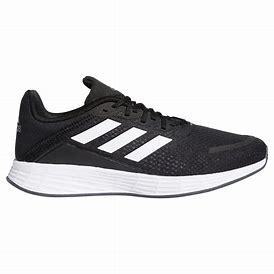
Brand: Adidas
Model: Duramo SL Lauf